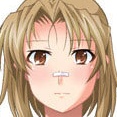
Portrait style: Anime Portrait